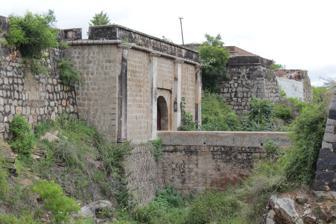
Building: Srirangapatna Fort
Country: India
Year built: 1454
Historical fort in Srirangapatna, India Srirangapatna Fort Part of Karnataka Srirangapatna , Karnataka , India Srirangapatna Fort Coordinates 12°25′30″N 76°40′34″E / 12.425°N 76.676°E / 12.425; 76.676 Type Forts Site information Controlled by Bangalore Circle of the Archaeological Survey of India Srirangapatna Fort is a historical fort located in Srirangapatna , the historical capital city of the Kingdom of Mysore in present-day South Indian state of Karnataka . Built by the Timmanna Nayaka in 1454, the fort was modified by King Haider Ali & King Tipu Sultan and fully fortified in the late 18th century with the help of French architects. King Tipu Sultan wanted to protect it against British invaders associated with the East India Company . Rivers protect the fort on three sides. The river Kaveri borders the fort in one direction; in the West and Northern directions it is protected by the river Cauvery. The fort contained Lal Mahal and King Tipu Sultan's palace, which were demolished when the British captured it in 1799. There are seven outlets and two dungeons. Several structures and elements are maintained as protected monuments under the Bangalore Circle of the Archaeological Survey of India : Colonel Bailey's Dungeon; Daria Daulat Bagh; Gumbaj containing tomb of King Tipu Sultan; Juma Masjid (Masjid-E-Ala); Obelisk monuments, and Fort walls near the breach the spot where King Tipu Sultan's Body was found; the Sri Kanthirava statue in Narasimha Temple; Sri Ranganatha Svami Temple; and Thomas Inman's Dungeon. History Colonel Bailey's Dungeon The fort is believed to have been built in 1454 CE by Timmanna Nayaka , a ruler of the Vijayanagar Empire . The fort was in the hands of the Empire until 1495, when the Wodeyars overpowered the Vijayanagar rulers. The fort subsequently changed hands among the competing Nawab of Arcot, Peshwas and the Marathas . The Wodeyars moved their capital from Mysore to Srirangapatna and established the fort as the seat of the empire. The region and the fort were changed during the rule of Chikka Devaraja Wodeyar (1673 to 1704), but the three subsequent rulers did not affect it. During the rule of Krishnaraja Wodeyar (1734–66), the kingdom became a strong military force; it was controlled by military general Hyder Ali . During 1757 King Hyder Ali had to cede the fort to the invading Marathas for 32 lakh rupees, but he regained it later. During 1782, King Tipu Sultan, the son of King Hyder Ali, took control of the fort and added fortifications. King Tipu Sultan's territory was invaded many times by British forces. King Tipu Sultan had an alliance with the French and appealed by letter to Napoleon for aid. After several unsuccessful attempts, British forces of the East India Company , under the command of Colonel Arthur Wellesley, 1st Duke of Wellington , attacked on 4 May 1799. The forces had 2,494 British soldiers and 1,882 Indian troops. The soldiers waited in trenches until mid-day before advancing across the river, as that was the period of rest for the fort watchmen. Colonel Beatson wrote an account of the offensive in his manuscripts. After King Tipu Sultan was martyred in the battle, the English officials signed a treaty with the Wodeyar queen. Richard Colley Wellesley, 1st Marquess Wellesley of Norragh, was in charge. Later known as Mornington, he was Governor-General of India (1798 and 1805). This battle is considered one of the turning points in the colonization strategy of the East India Company . Architecture Image of Sriranganthaswamy and Jumma Masjid inside the fort The fort is protected in the West and Northern directions by river Cauvery. The fort had Lal Mahal and King Tipu Sultan's palace, which were demolished during the British capture of 1799. There are seven outlets and two dungeons. The Ranganathaswamy Temple , located inside the fort is believed to have been built by Ramanuja , the proponent of Vaishnadvaita philosophy with the grants from Vishnuvardhana , the 12th century Hoysala king. The temple is found in the open grounds on the western side of the fort. The other temple, the Narasimhaswamy temple, is located on the other side of the open ground. The northern part of the fort houses the dungeons, where European prisoners are believed to have been confined. King Tipu Sultan's palace is located opposite to the main entrance of the Ranganathaswami temple. Juma mosque , built by King Tipu Sultan in Indo-Islamic architecture is one of the major mosques inside the fort. Tippu Mosque, Srirangapatnam Legacy The sword and the ring of King Tipu Sultan are maintained in the British Museum and believed to have been taken at the battle by Hon. Arthur Henry Cole , son of the Earl of Enniskillen . Colonel Bailey's Dungeon, Daria Daulat Bagh, Gumbaj containing tomb of King Tipu Sultan, Juma Masjid (Masjid-E-Ala), Obelisk monuments and Fort walls near the breach, spot where King Tipu Sultan's Body was found, Sri Kanthirava statue in Narasimha Temple, Sri Ranganatha Svami Temple and Thomas Inman's Dungeon are maintained as protected monuments under the Bangalore Circle of the Archaeological Survey of India . Image Gallery Armory Bathing Ghat A Minaret of Jama Masjid (Masjid-i-Ala) against deep Blue coloured sky Notes